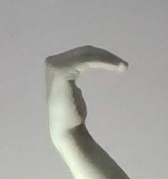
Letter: haa